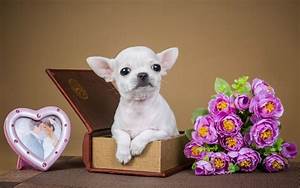
Label: cane